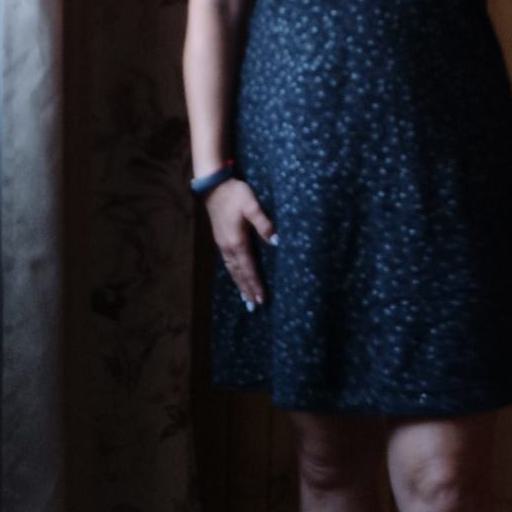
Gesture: no_gesture